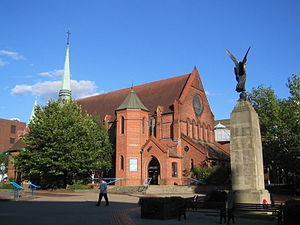
Woking
Woking er en by i Woking-distriktet, Surrey, England, med et indbyggertal på 106.034. Distriktet har et befolkningstal på 99.695. Byen ligger 39 km fra London. Den nævnes i Domesday Book fra 1086, hvor den kaldes Wochinges.